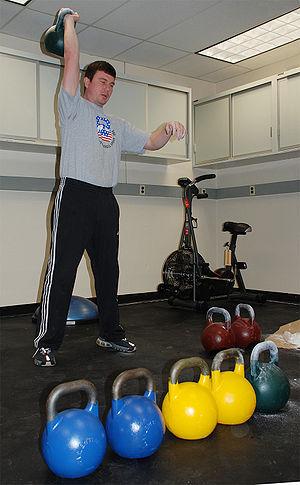
Le Girevoy est le sport de la girya ou autrement nommée kettlebell par le monde anglo-saxon.